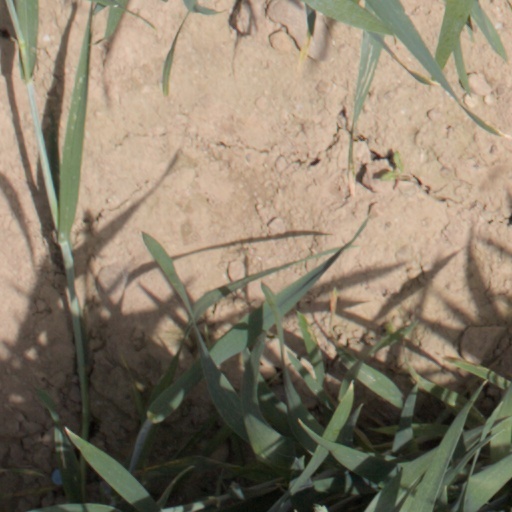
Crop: wheat